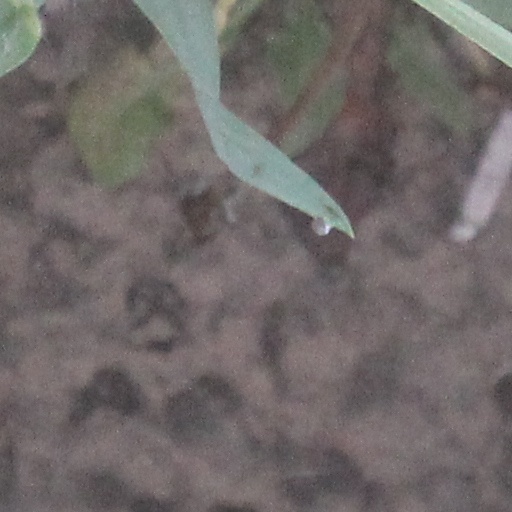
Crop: wheat